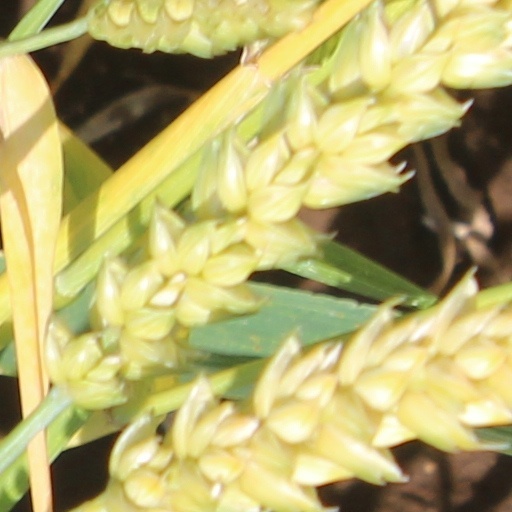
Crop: wheat